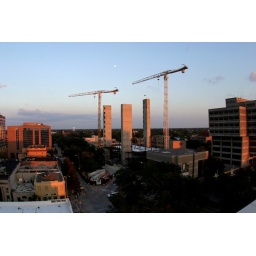
A new building going up in downtown Baton Rouge, as seen from the roof of the Shaw Center.